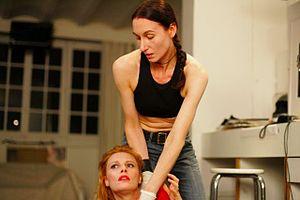
Mika'ela Fisher est une actrice, réalisatrice, scénariste et productrice allemande. Elle est également mannequin et maître tailleur. En 2013, elle réalise et produit son premier court métrage Die Tapferen Haende im Chaos der Zeit Les Mains courageuses dans le chaos du temps. Elle est également connue sous les noms Mika'Ela Fisher ou Mikaela Fisher (l'orthographe correcte du prénom est avec une apostrophe).